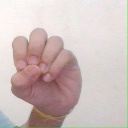
अक्षर: उ